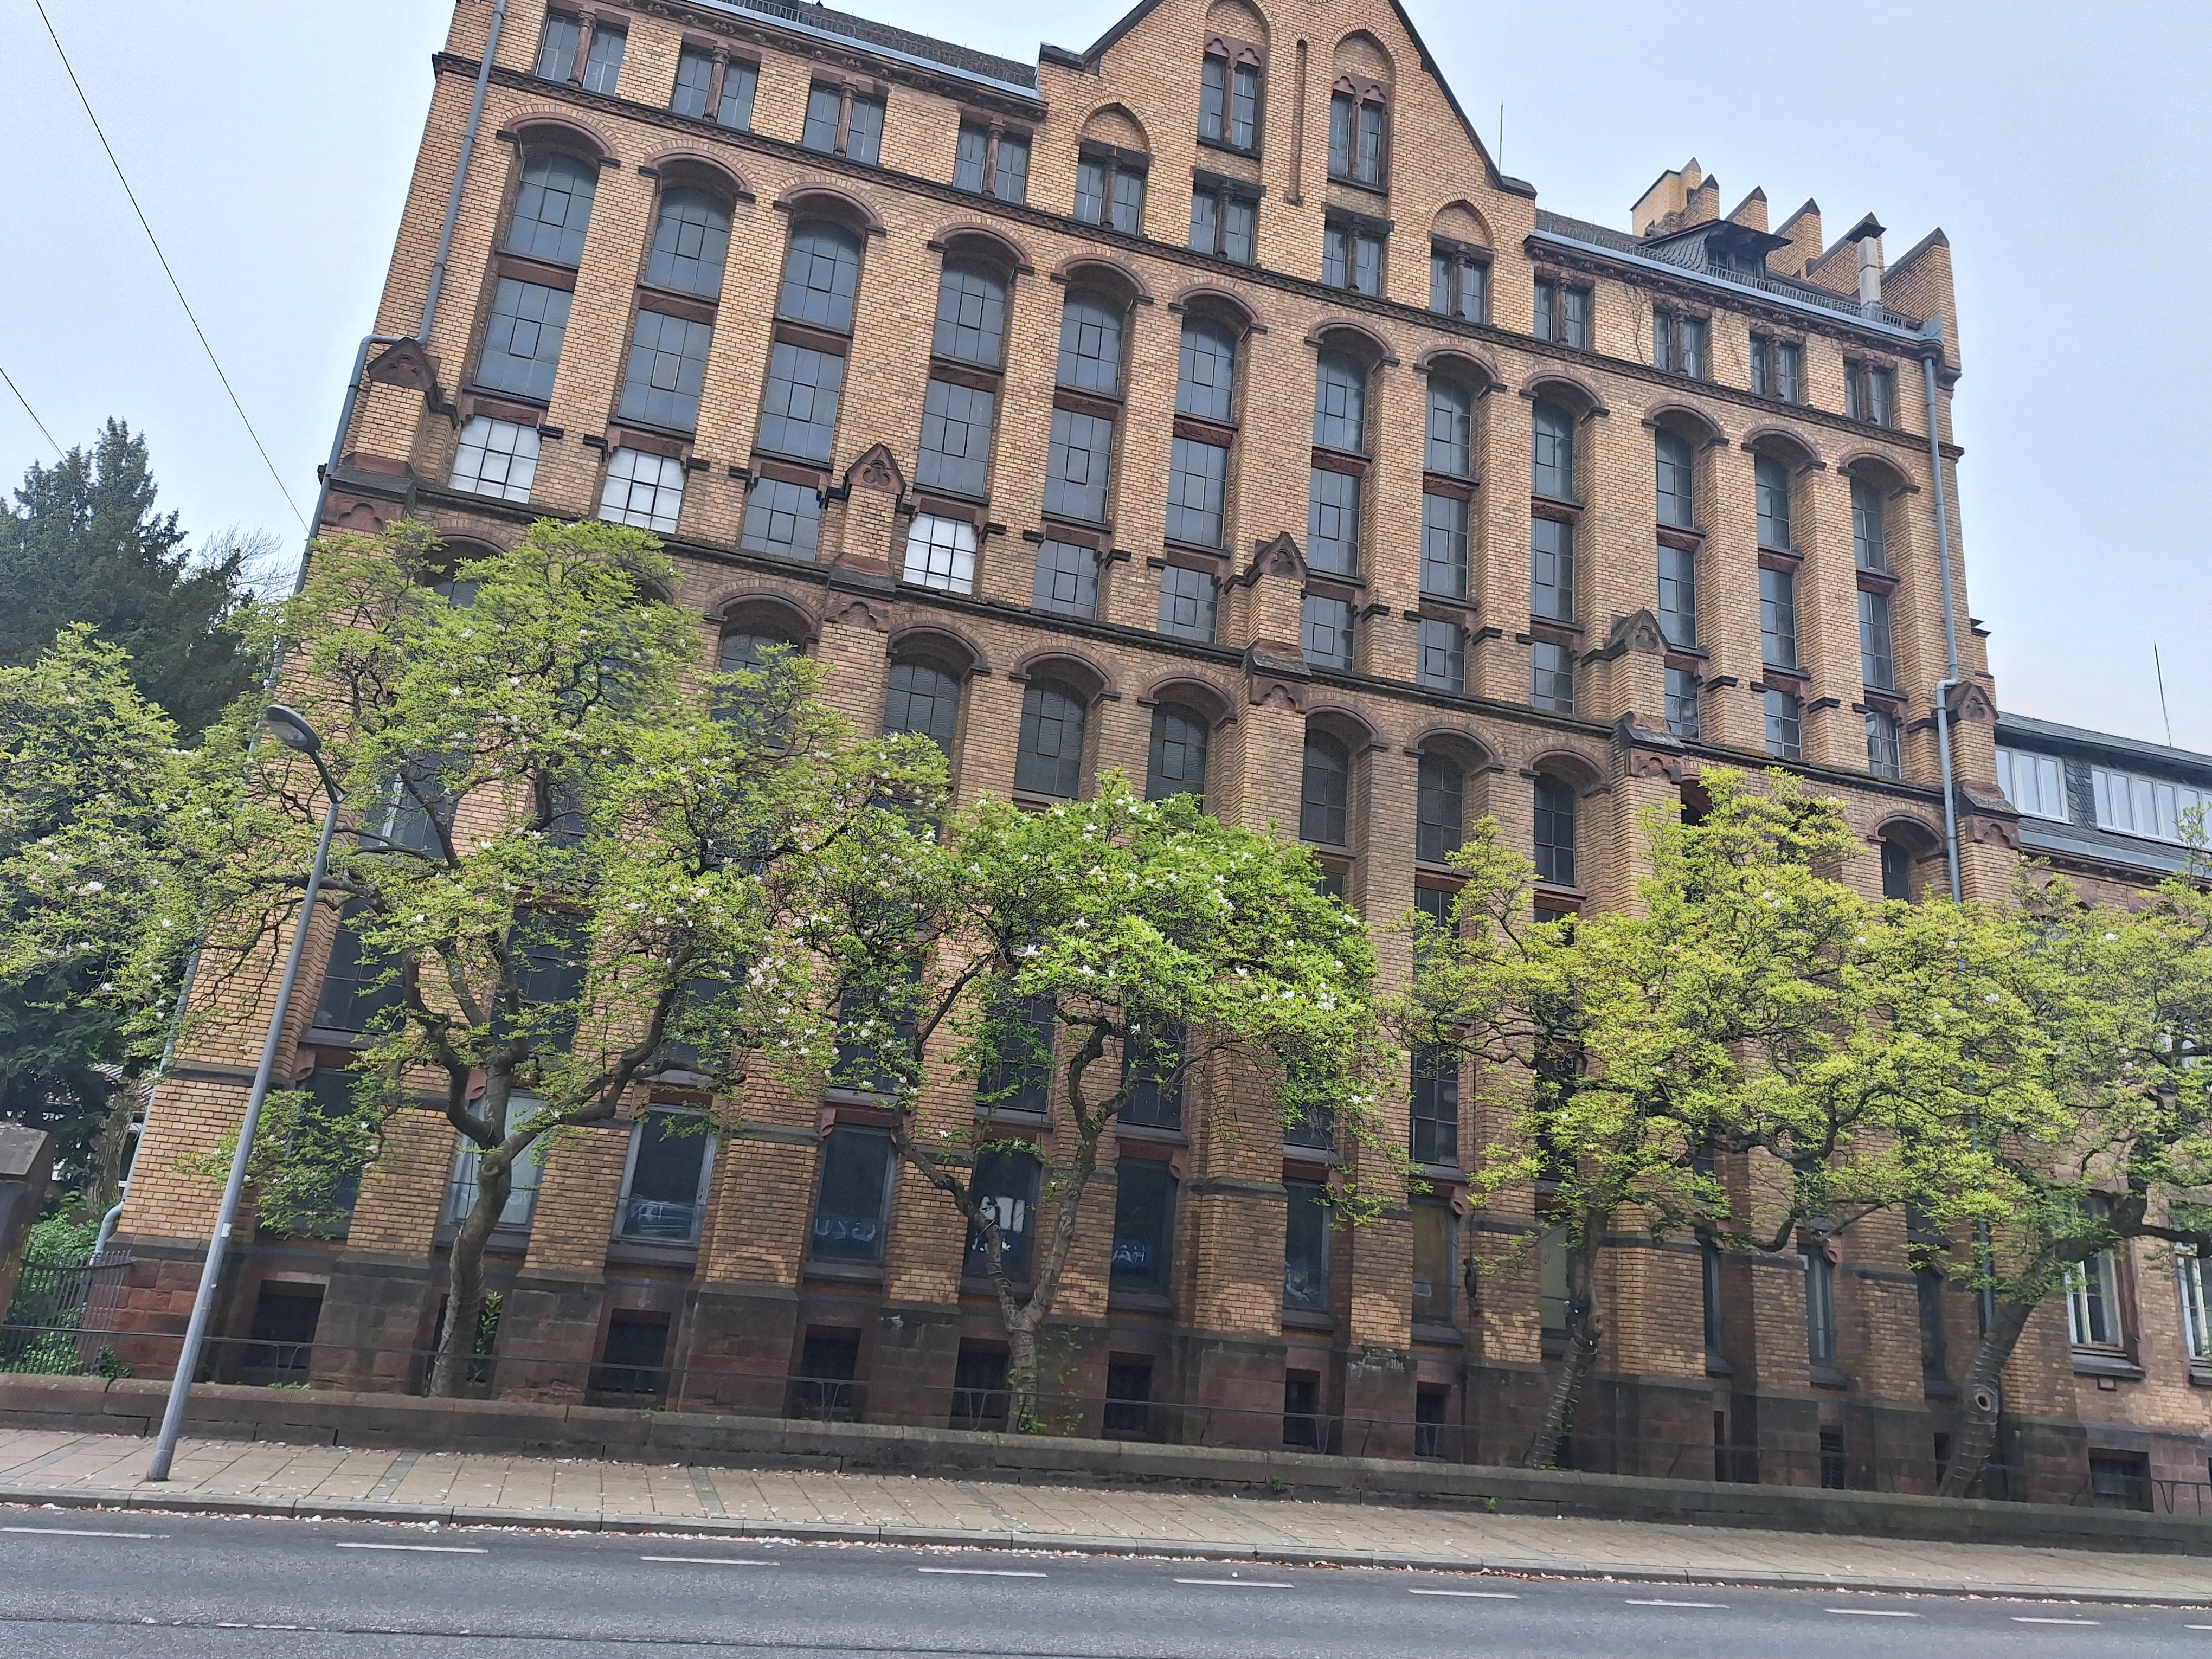
Building: Universitätsstraße 25